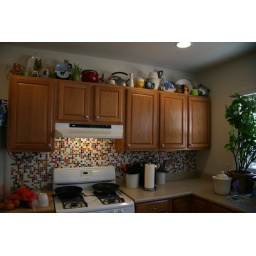
glass mosiac tile backsplash in my kitchen